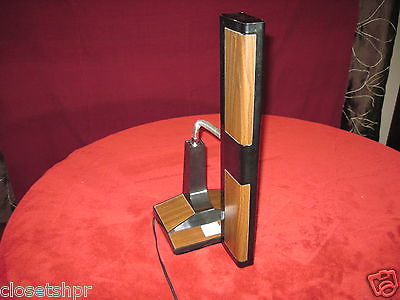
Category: lamp